Atomic manipulation

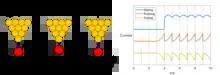
The steps of lateral atom manipulation and schematic tunneling current signals for different types of lateral motion. The current signal schematics are offset for clarity.

Lateral manipulation means moving an adsorbate on the surface by making a temporary chemical or physical bond between the STM tip and the adsorbate. A typical lateral manipulation sequence begins by positioning the tip close to the adsorbate, bringing the tip close to the surface by increasing the tunneling current setpoint, moving the tip along a desired route and finally retracting the tip to normal scanning height. Lateral manipulation is typically applied to strongly bound adsorbates, such as metal adatoms on metal surfaces. The probability that the surface adsorbate moves the same distance traveled by the tip is strongly dependent on the tip conditions.